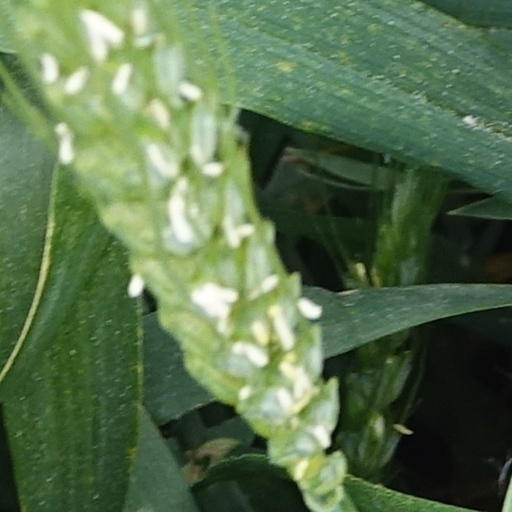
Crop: wheat